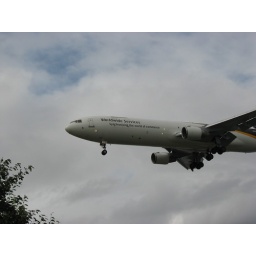
Big airplane flying over the Tony Knowles Coastal Trail